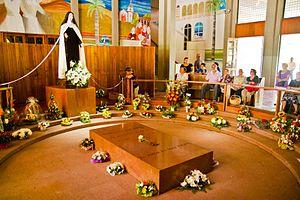
Thérèse des Andes, dans le monde Juanita Fernandez Solar, en religion Thérèse de Jésus, est une religieuse chilienne carmélite, canonisée par Jean-Paul II en 1993.